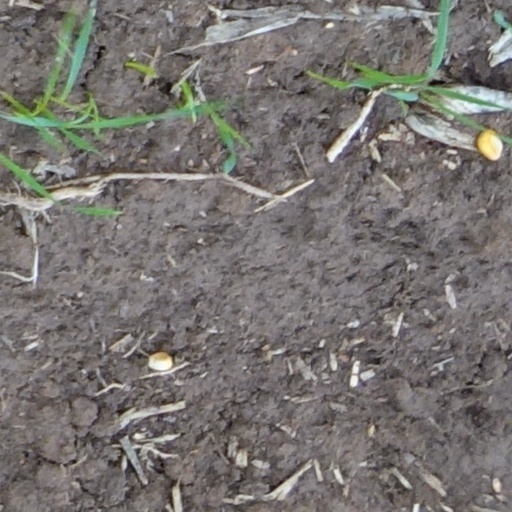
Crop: wheat